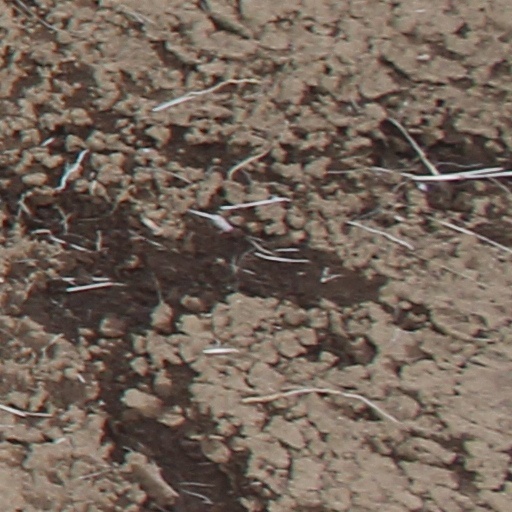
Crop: wheat